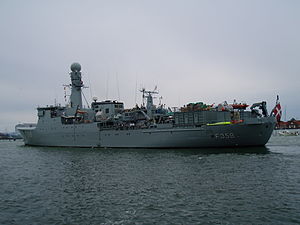
Galathea 3
Vædderen forlader Københavns Havn d. 11. august 2006 som Galathea 3-ekspeditionen
HDMS Vædderen forlader Københavns Havn for at sejle ud på Galathea 3-ekspeditionen.
Galathea 3 eller bare G3 er navnet på den tredje Galathea-ekspedition, der udgik fra København d. 11. august 2006 fra kajen ved Amaliehaven og efter 8 måneder kom hjem d. 25. april 2007 18.18 ved Langelinie.